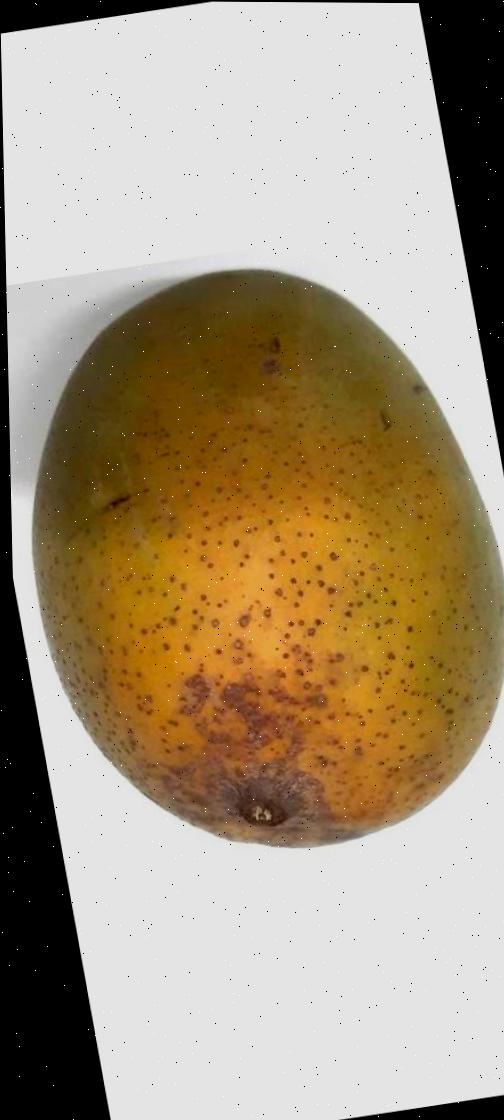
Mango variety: Himsagor